Fiberfab

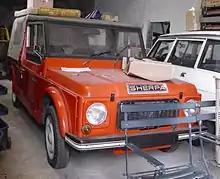
Sherpa (Germany)

Unlike the Bonanza GT, the FT Bonito was based on the VW Type 1 chassis and vertical fan engine. While the nose of the FT Bonito resembled the American Fiberfab Avenger GT's, itself a reinterpretation of the Ford GT40's, the German car had a taller, lighter greenhouse, and smaller, less prominent rear fenders and quarter panels.